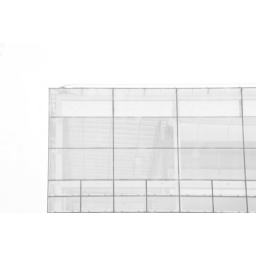
over exposed glass house